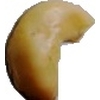
Label: caju_seed